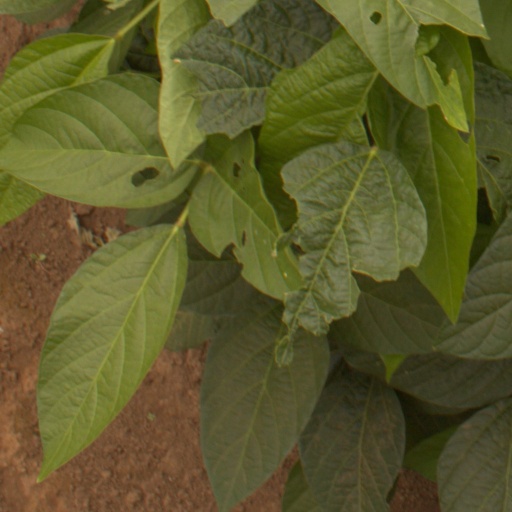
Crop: soybean